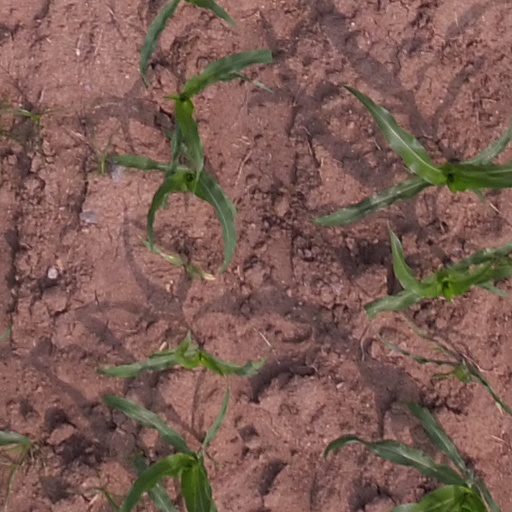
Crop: maize; corn